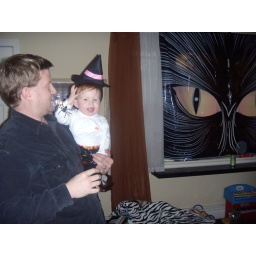
check out the spooky cat eyes in the window - looked really cool at night from the street.